Aer Lingus

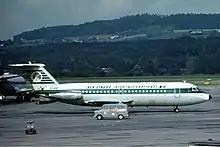
A BAC One-Eleven in the old livery at Zurich Airport, Switzerland in 1975

Conversion of the European fleet to jet equipment began in 1965 when the BAC One-Eleven started services on continental Europe. The airline adopted a new livery in the same year, with a large green shamrock on the fin. In 1966, the remainder of the company's shares held by Aer Rianta were transferred to the Minister for Finance.